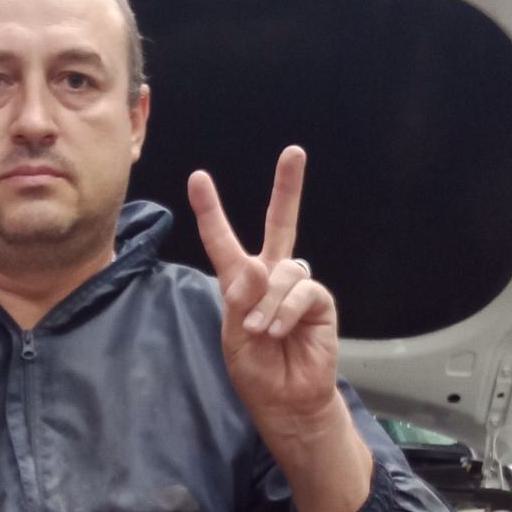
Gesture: peace